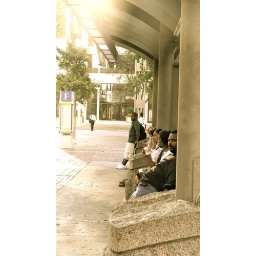
by Misty Engel. People are sitting down while waiting on the bus or from resting.